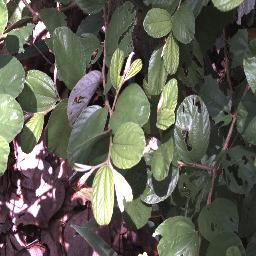
Label: chinee_apple